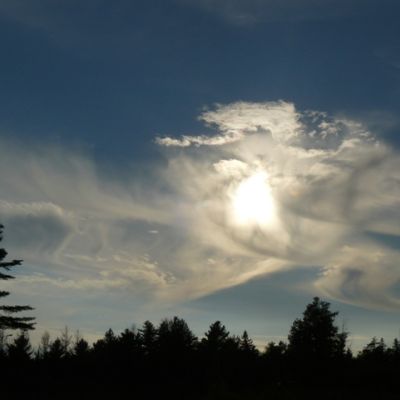
Cloud type: Altocumulus (Ac)